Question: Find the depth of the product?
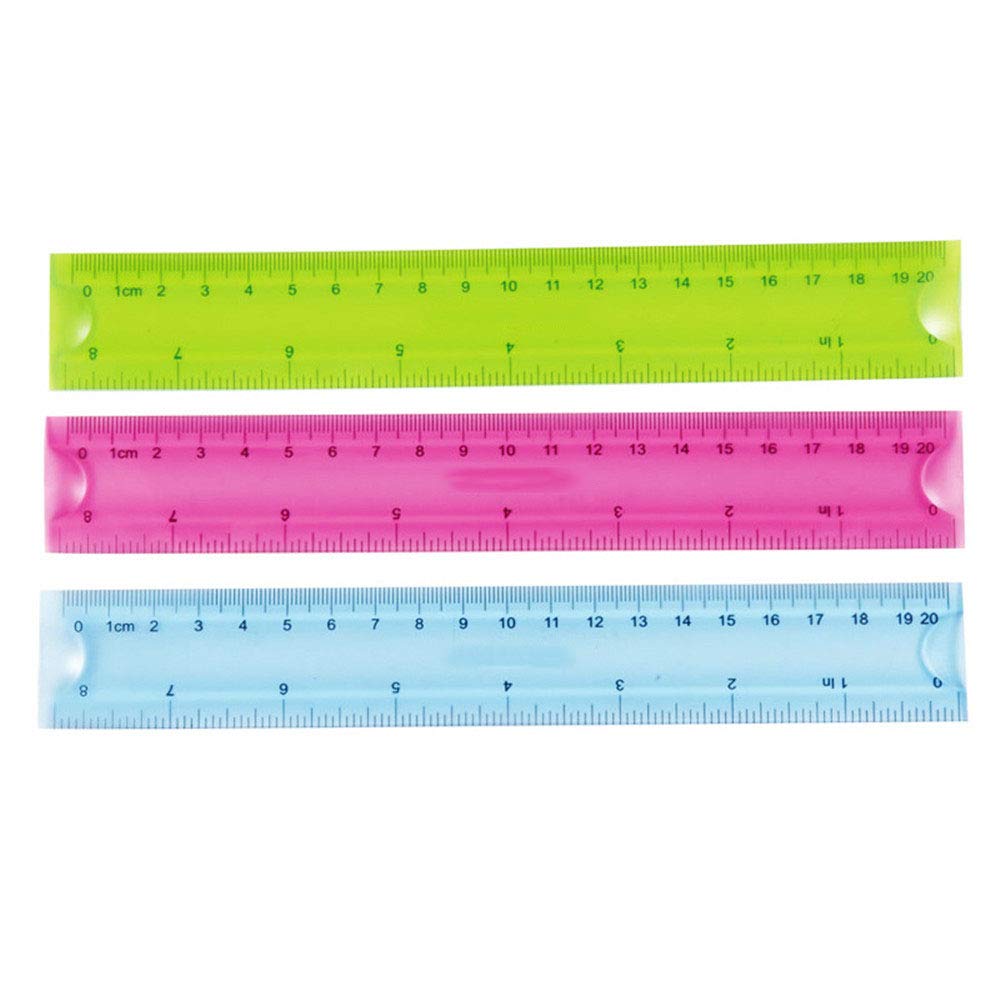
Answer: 11.0 centimetre